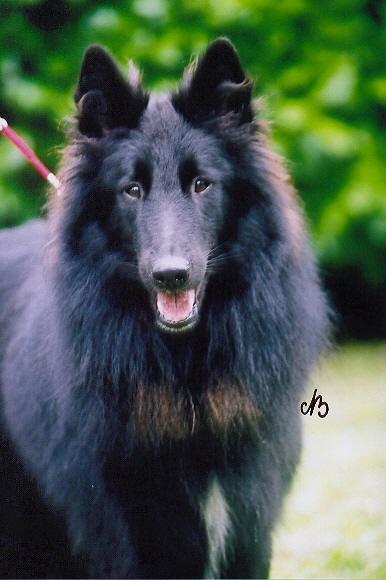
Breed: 227-n000070-groenendael